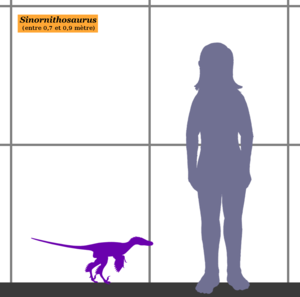
Comparaison de taille entre le dromaeosaure Sinornithosaurus et un être humain.
Sinornithosaurus est un genre éteint de tout petits dinosaures à plumes de la famille des droméosauridés dont le nom signifie « Oiseau-lézard chinois ».